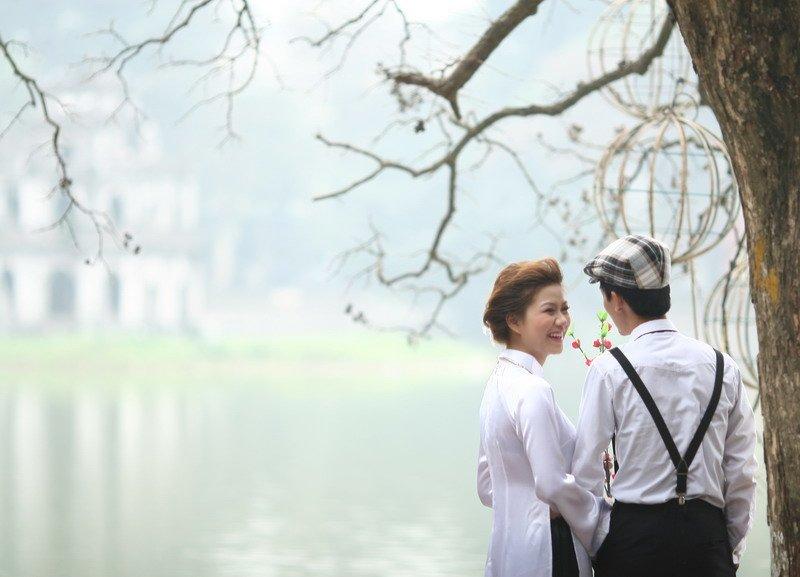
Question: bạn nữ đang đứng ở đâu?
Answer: ở dưới một gốc cây bên cạnh bờ hồ